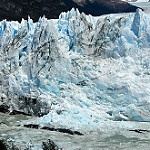
Scene: Outdoor